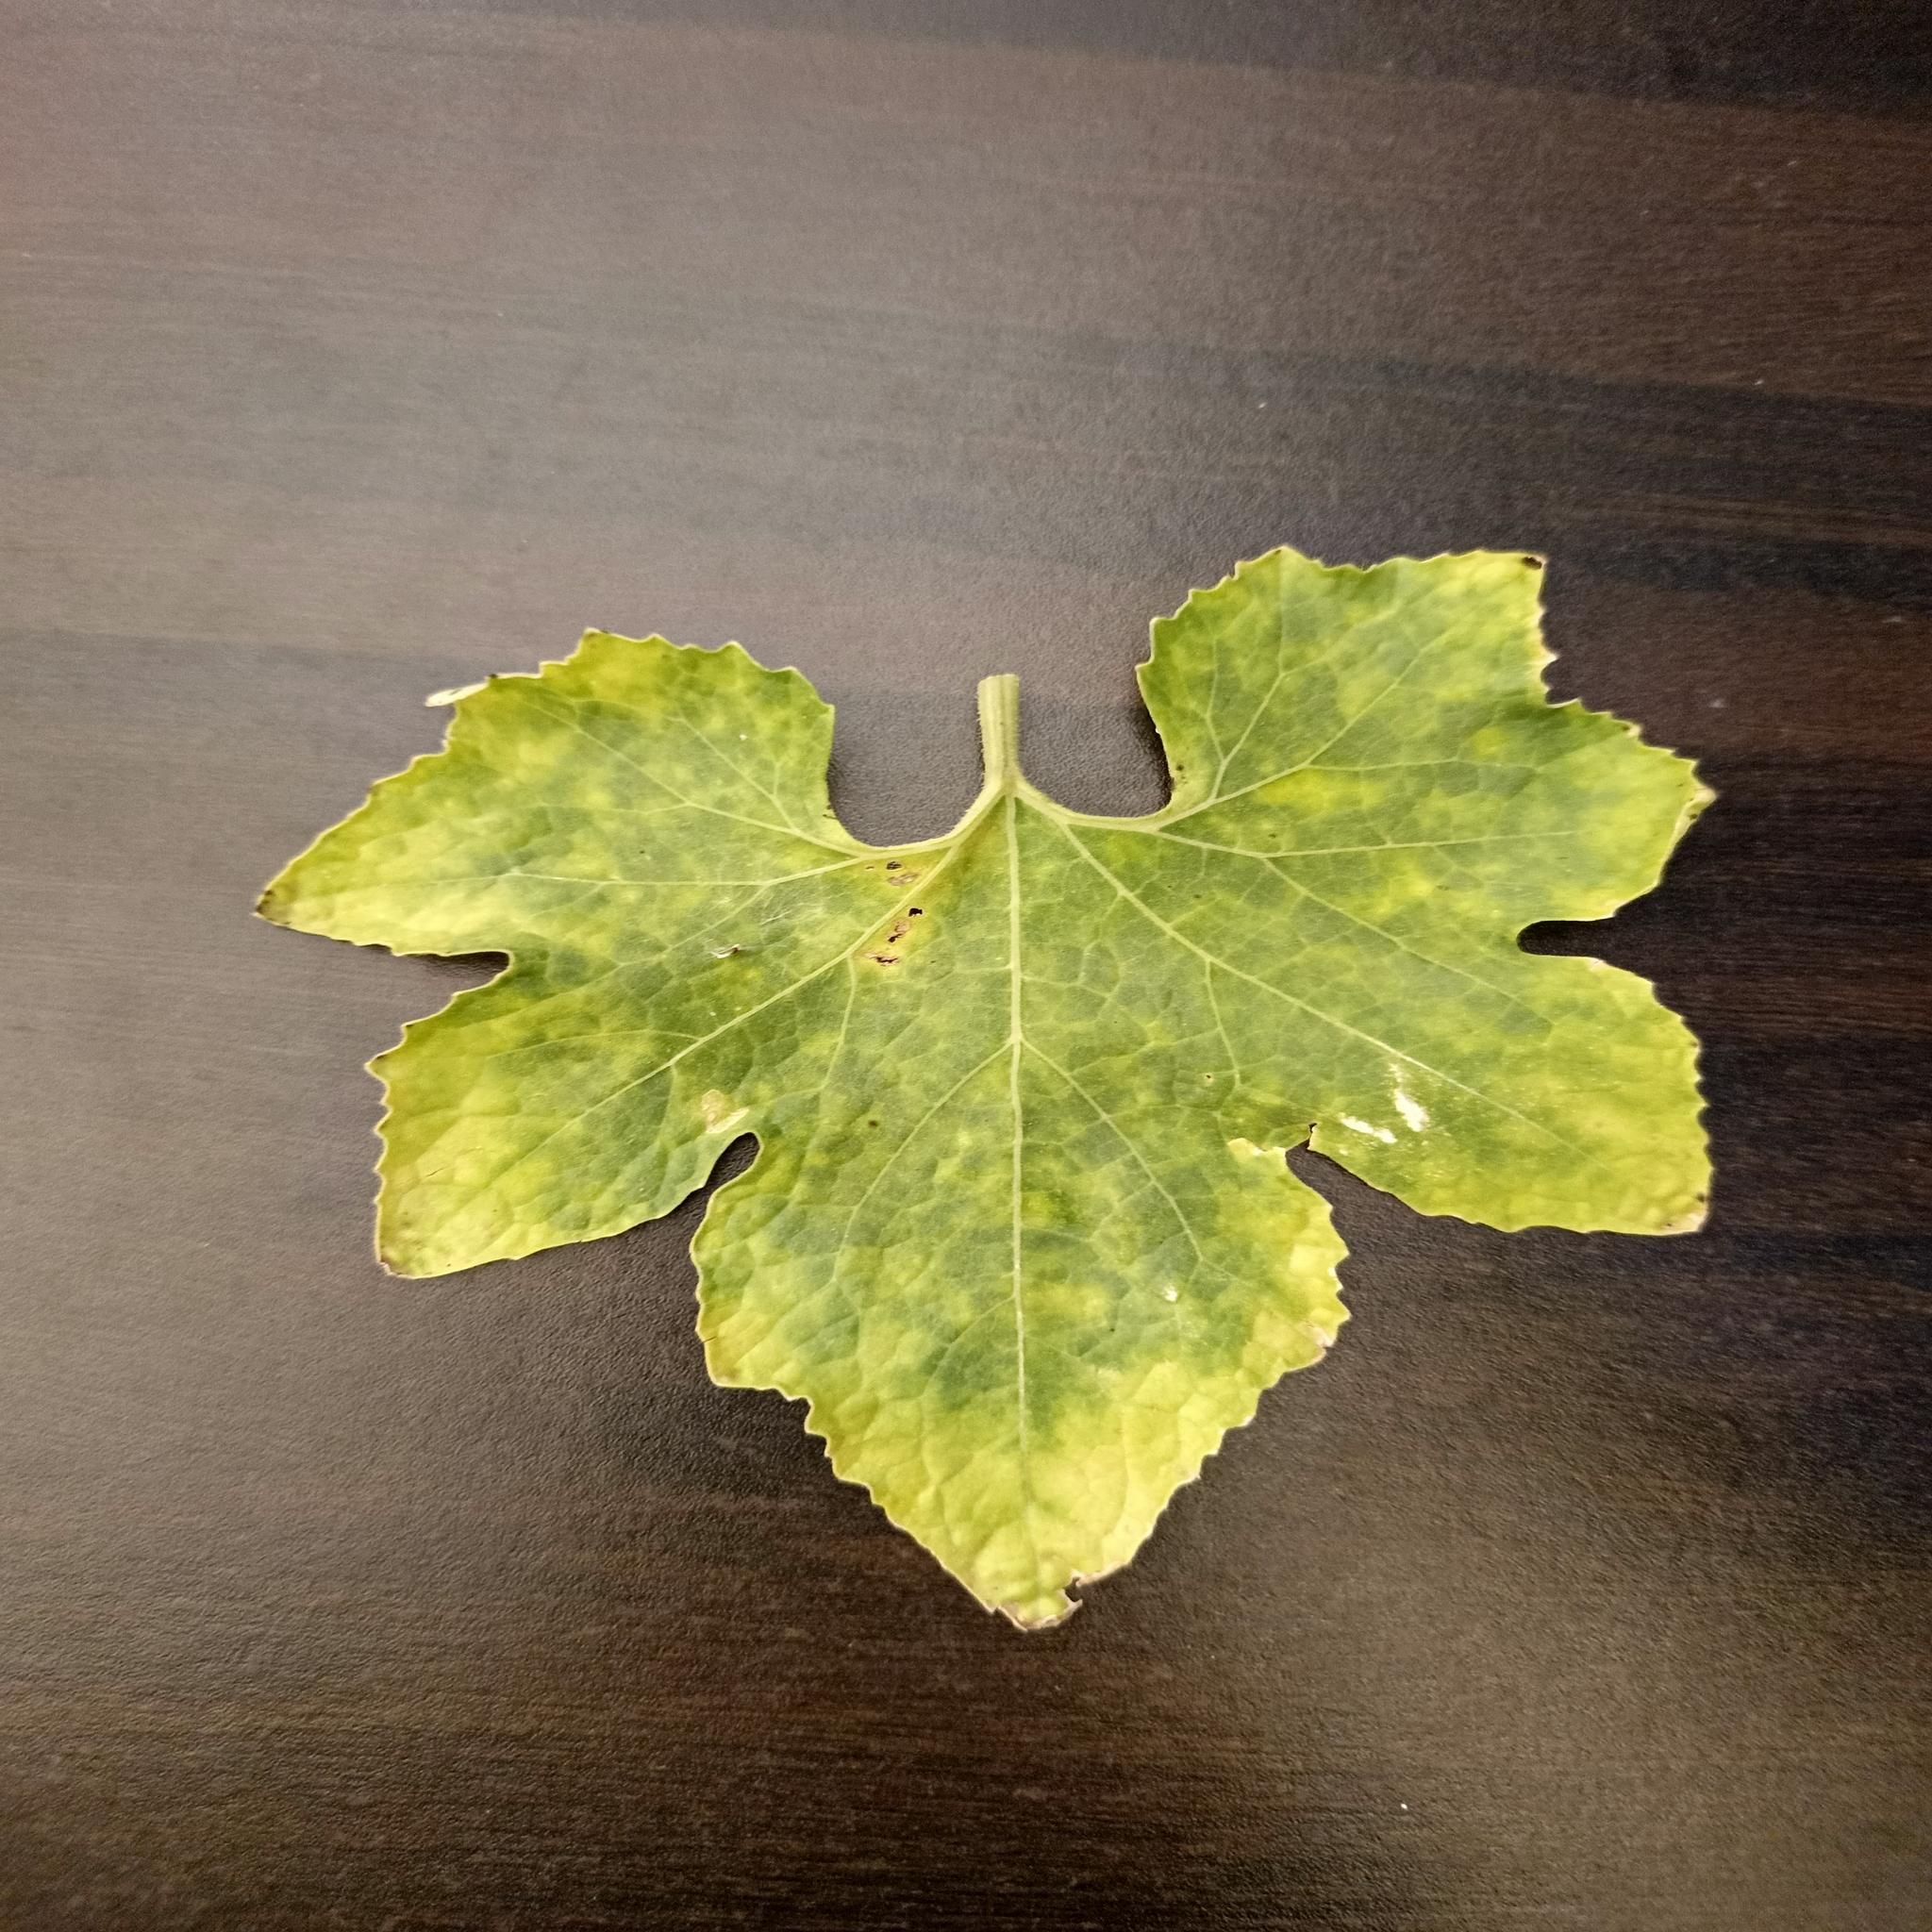
Label: Downy mildew